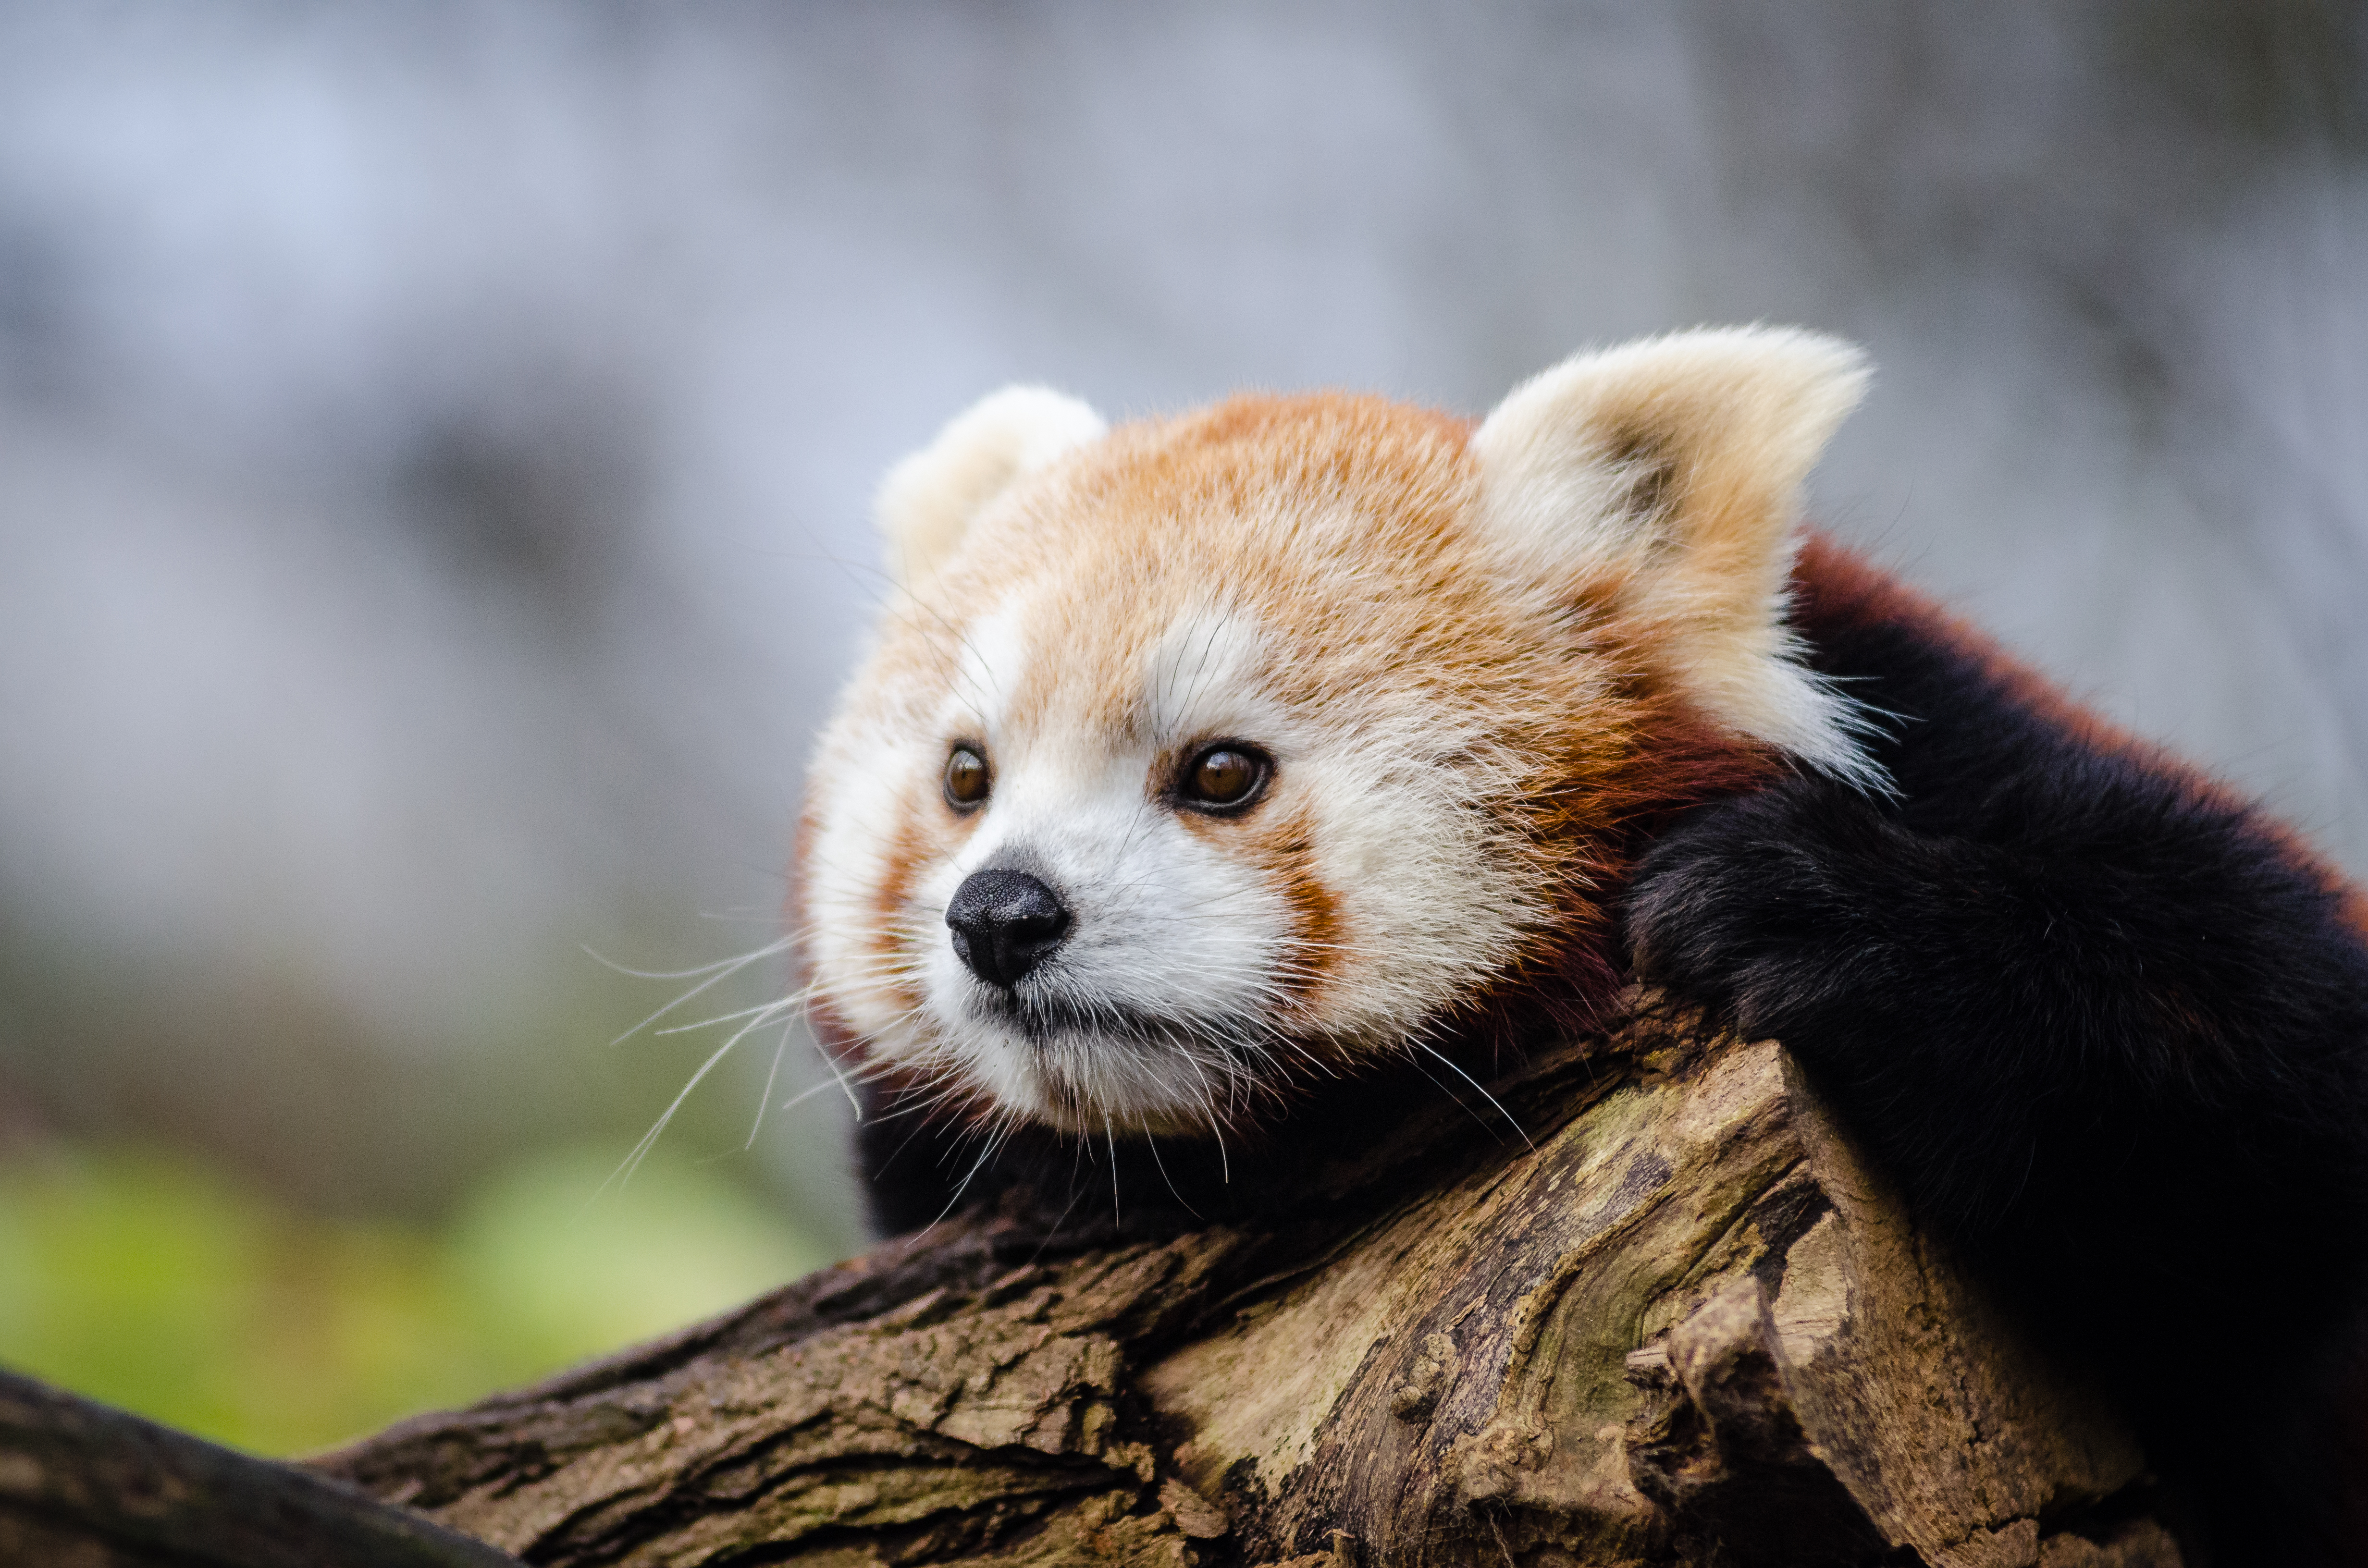
tree, nature, bokeh, vintage, sweet, fall, feet, animal, cute, female, wildlife, zoo, fur, orange, young, green, high, red, foot, autumn, mammal, nikon, fauna, red panda, panda, 2015, face, nose, whiskers, paw, tail, animals, ears, endangered, vertebrate, germany, deutschland, herbst, natur, paws, tier, iso, ss, fell, grn, gesicht, baum, adorable, bamboo, d7000, roter, kleiner, niedlich, sues, suess, species, bedrohte, tierart, tierpark, weiblich, jungtier, jung, ohren, schwanz, nase, bedroht, ailurus, fulgens, mozilla, firefox, dog breed group